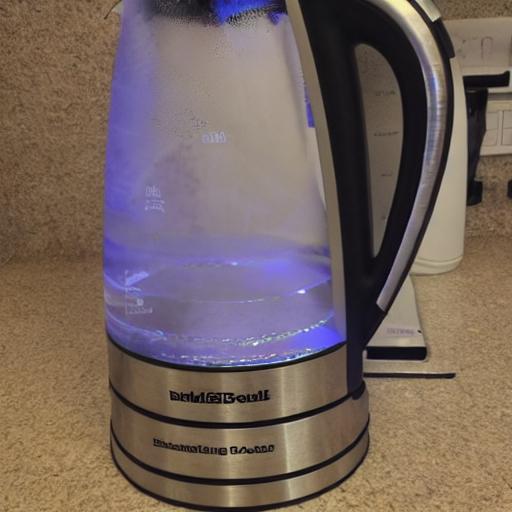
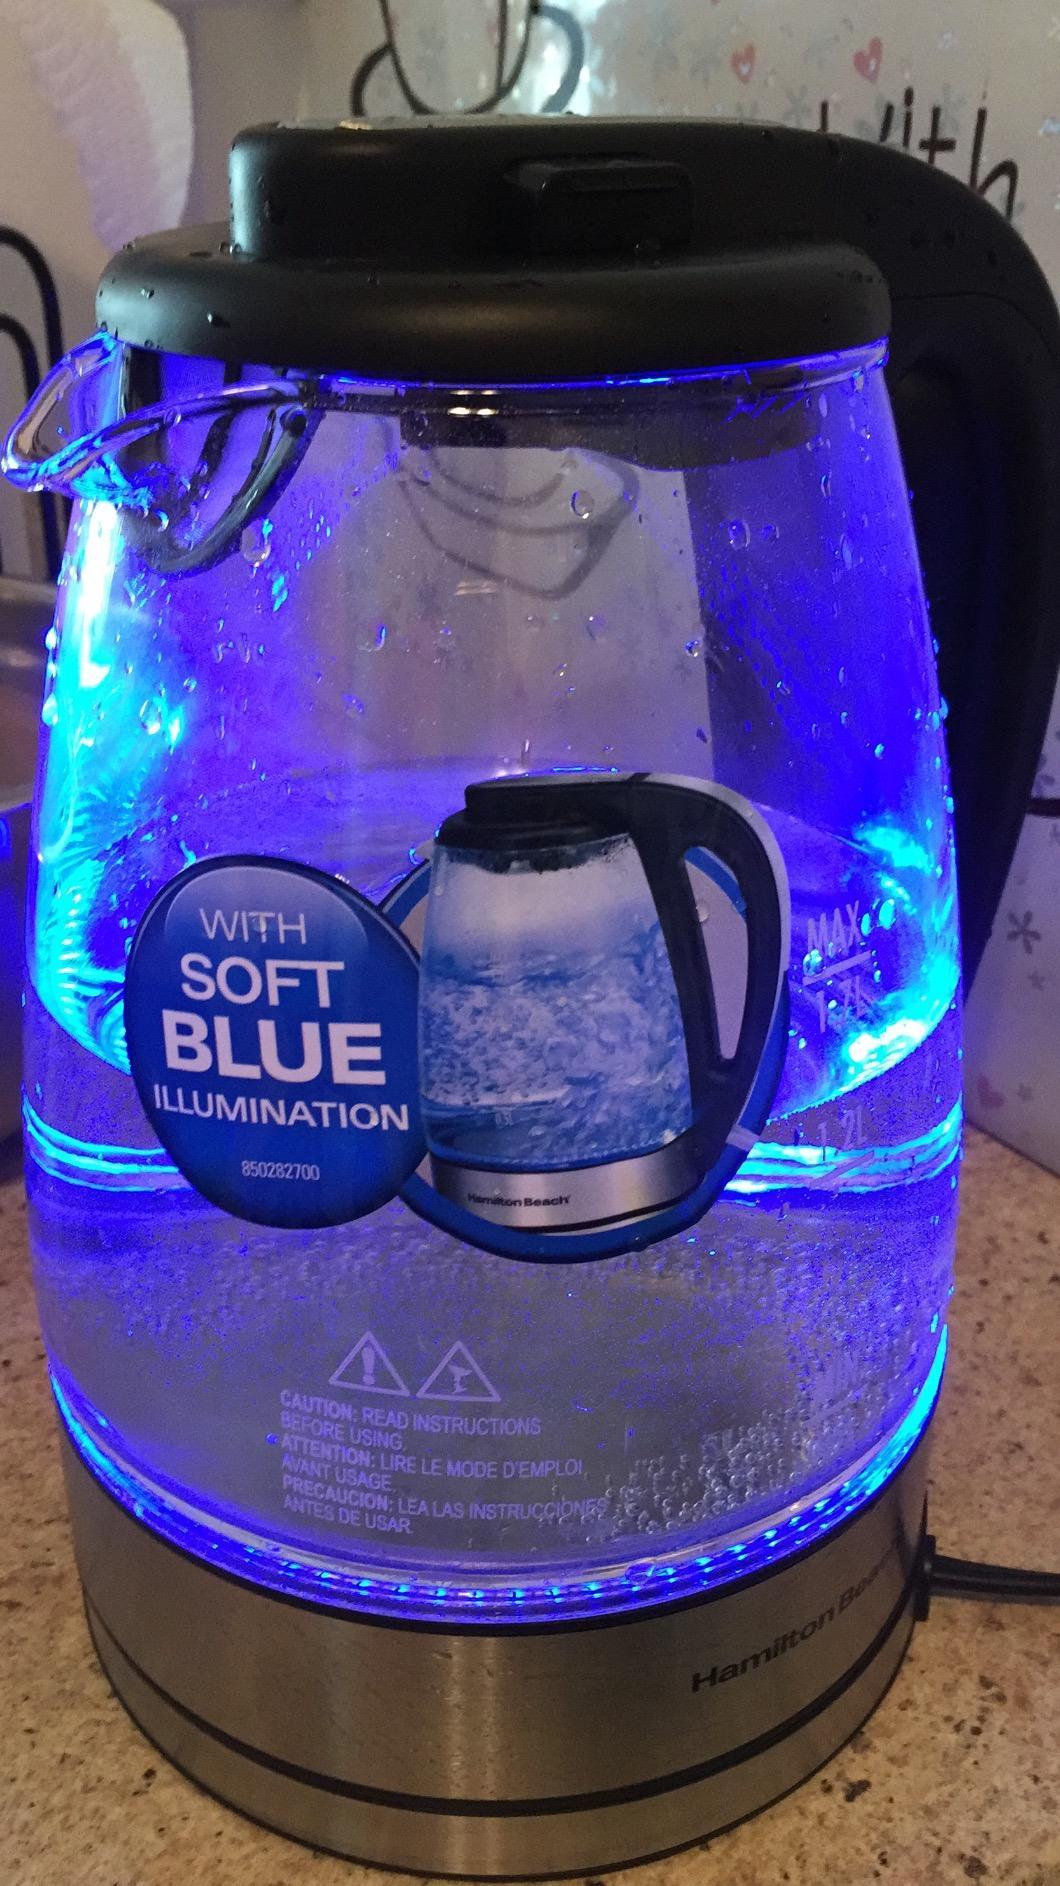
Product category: items_kettle
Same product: no